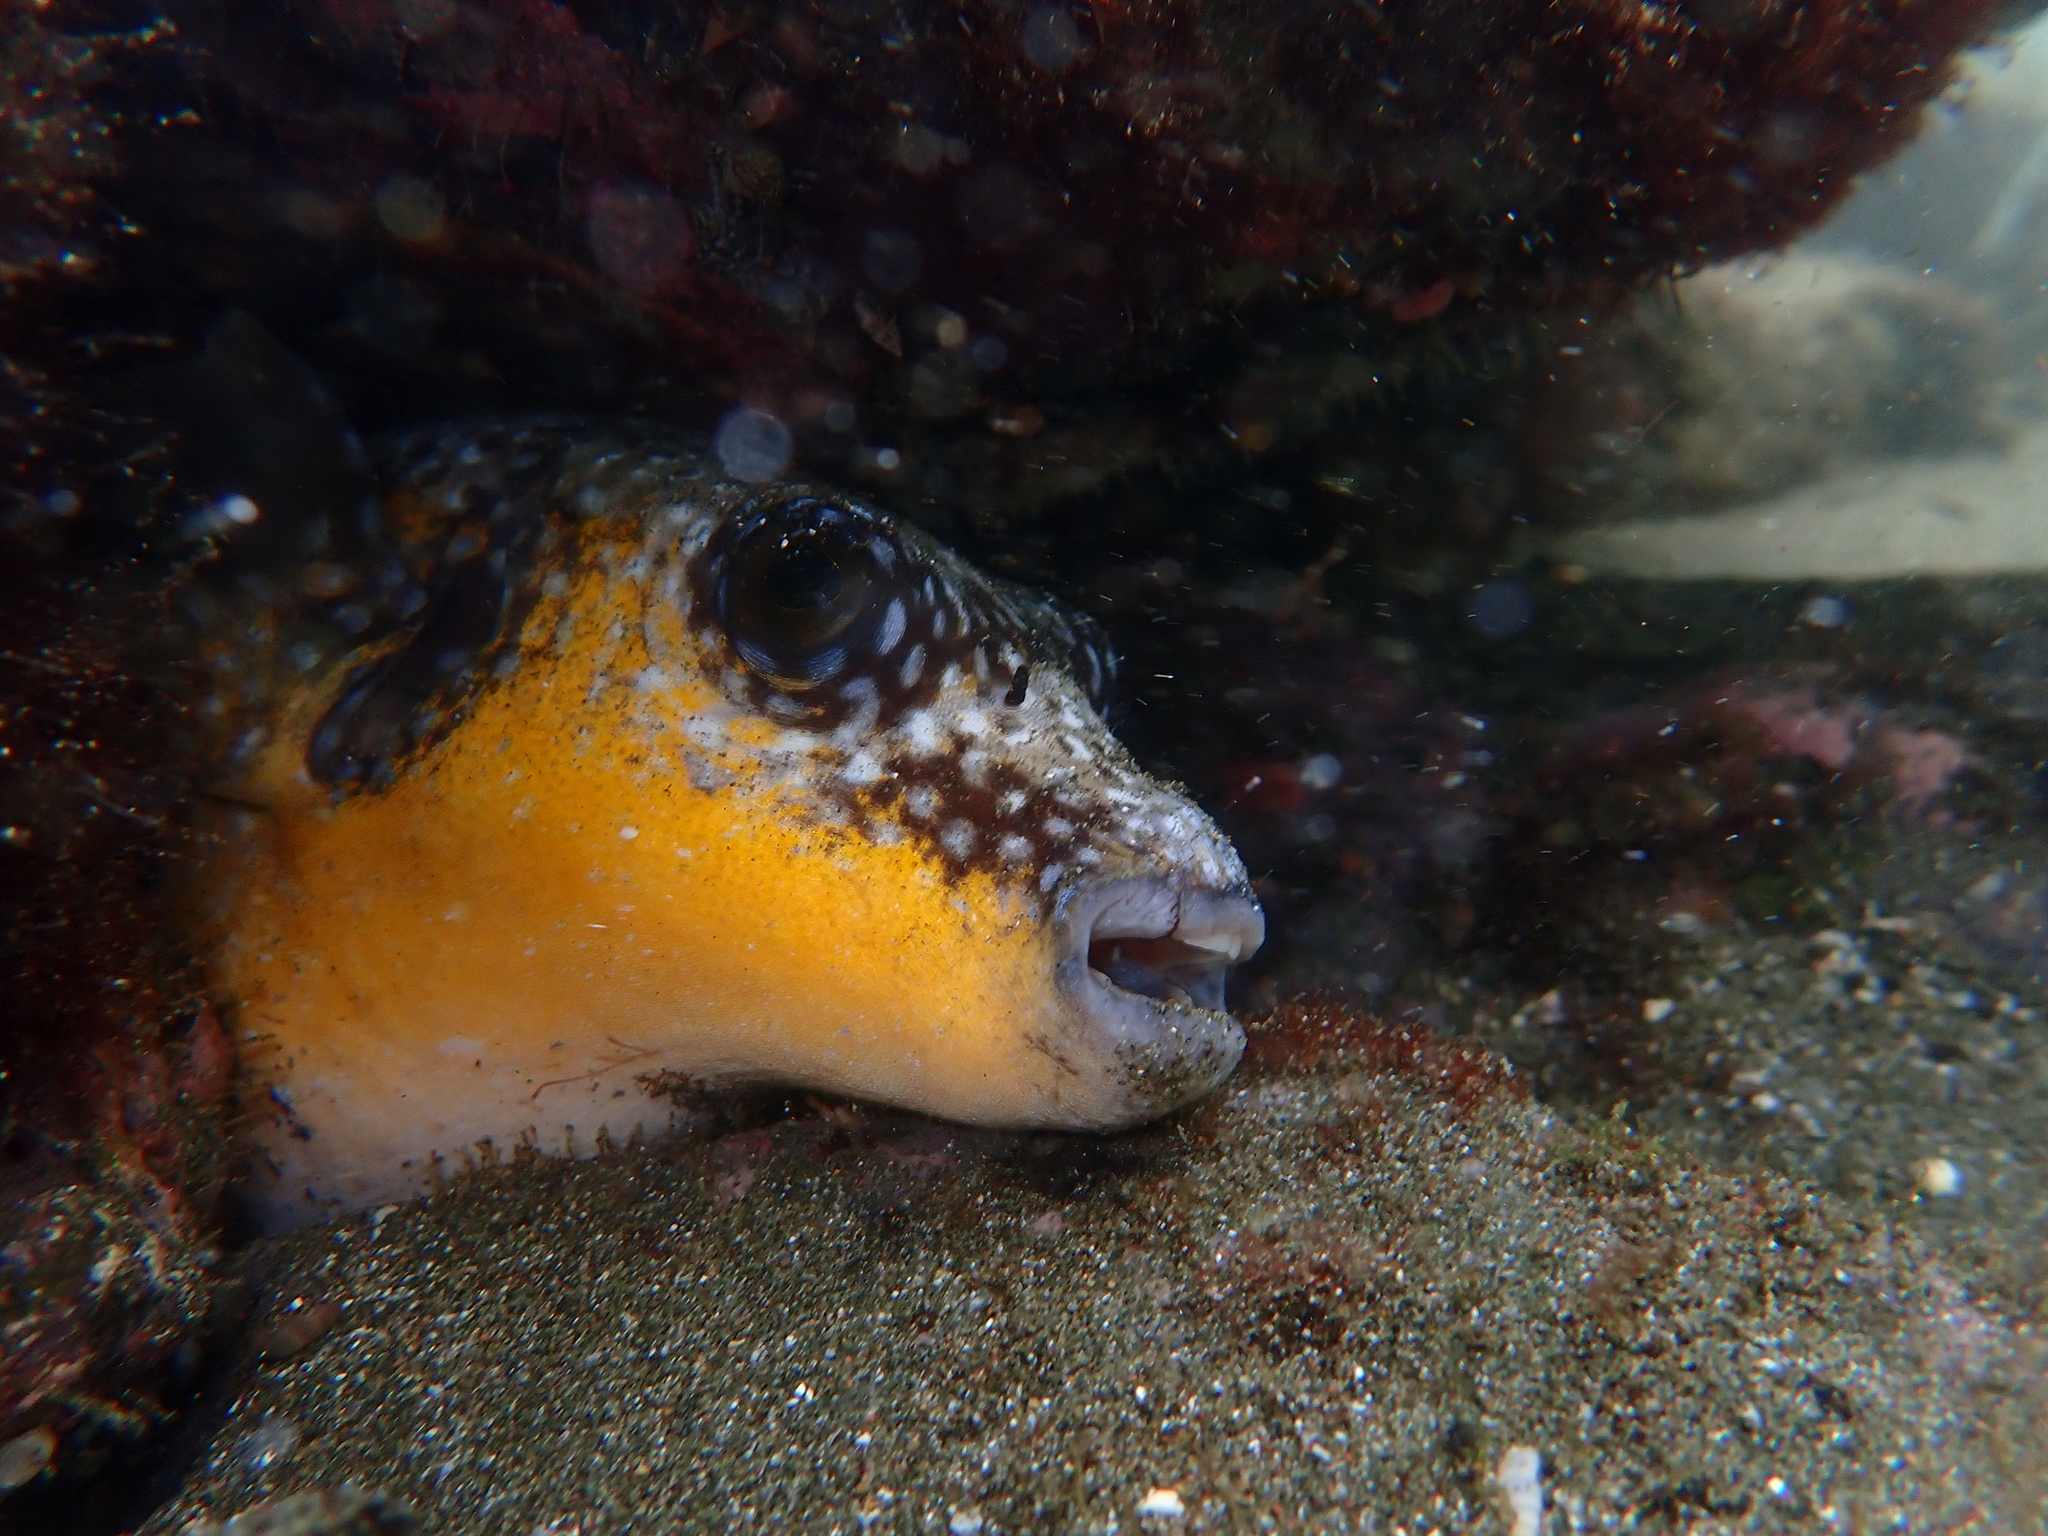
Arothron meleagris (Guineafowl Puffer)